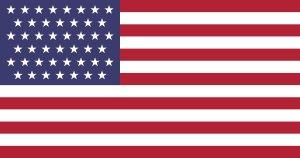
Cet article retrace la chronologie de l'évolution territoriale des États-Unis. Il liste les modifications géographiques intérieures et extérieures de ce pays.